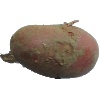
Label: Potato Red 1